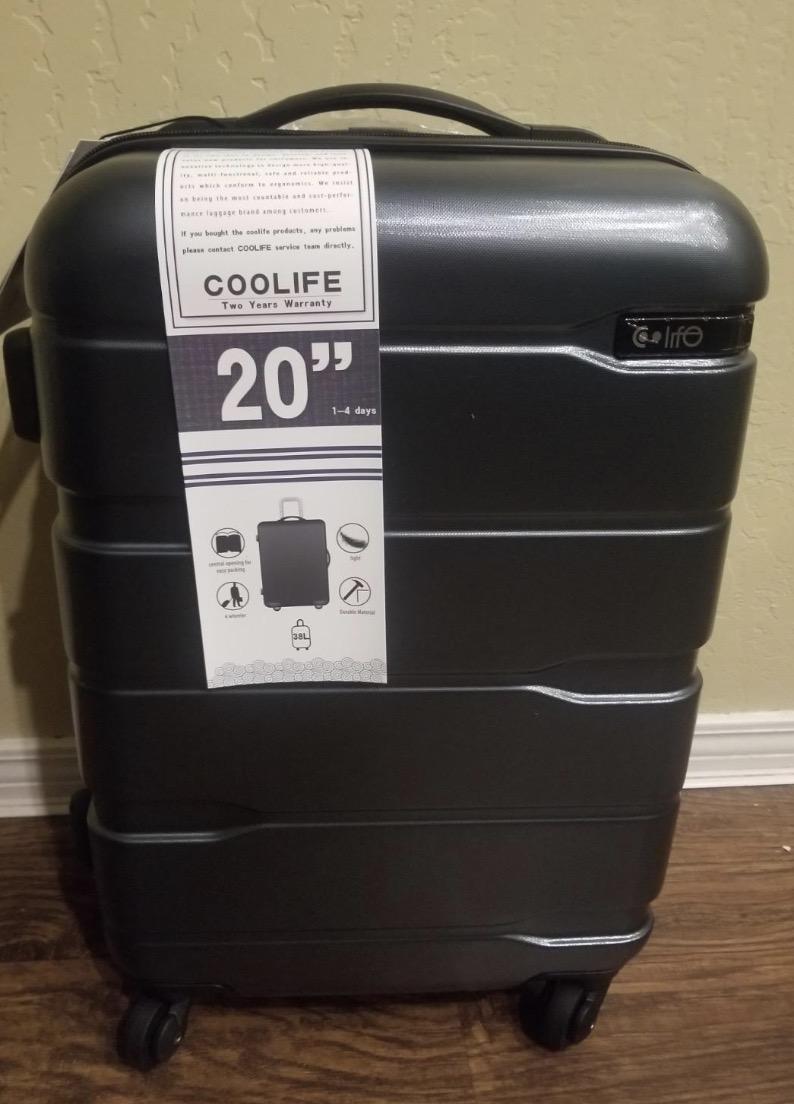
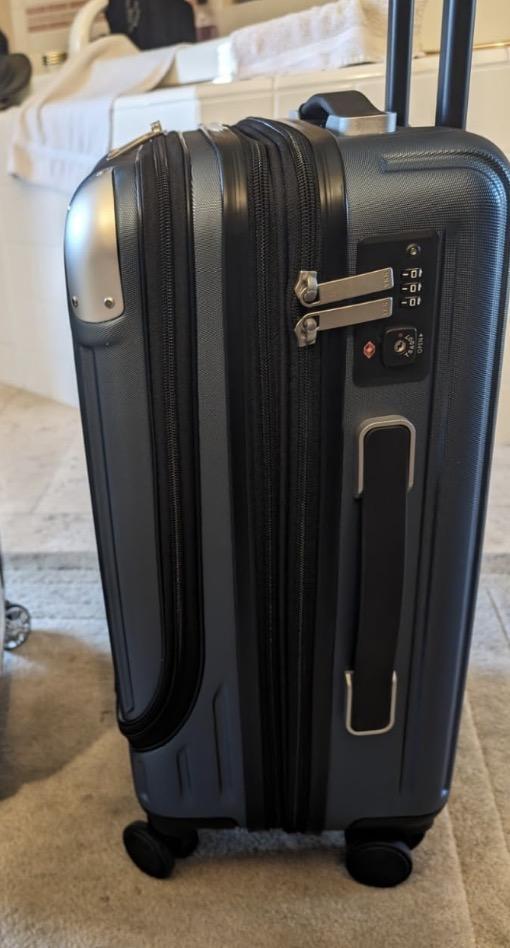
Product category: items_tea
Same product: no